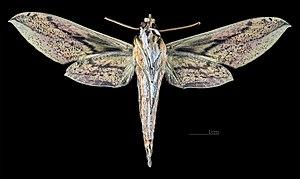
Cechenena scotti est une espèce d'insectes lépidoptères de la famille des Sphingidae, sous-famille des Macroglossinae, tribu des Macroglossini, sous-tribu des Choerocampina et du genre Cechenena.